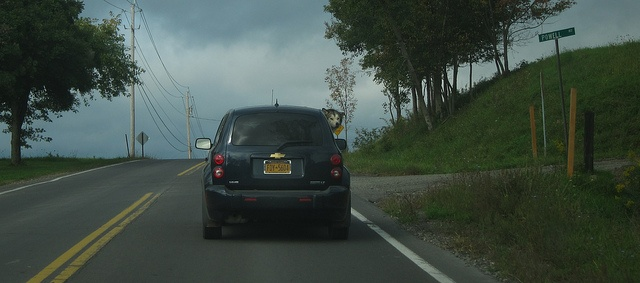
A dog looks out from a vehicle driving down the road.
A van driving down a rural country road.
a car is driving ahead of another car on a rural street
The rear of an automobile as it's driving away with a dog sticking his head out of the window.
a car is driving down a street toward some clouds